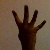
The image shows a hand gesture representing the number 4 in Indian Sign Language.